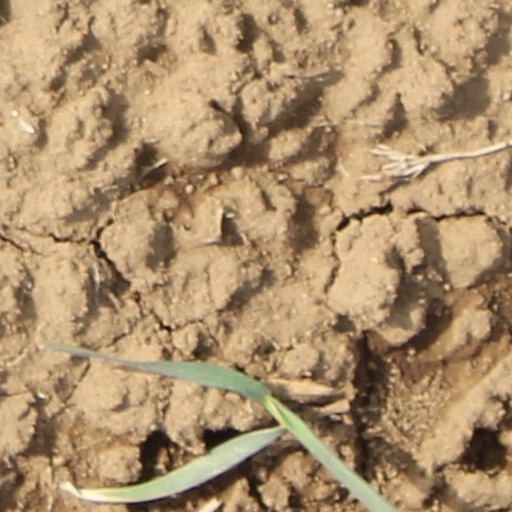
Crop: wheat